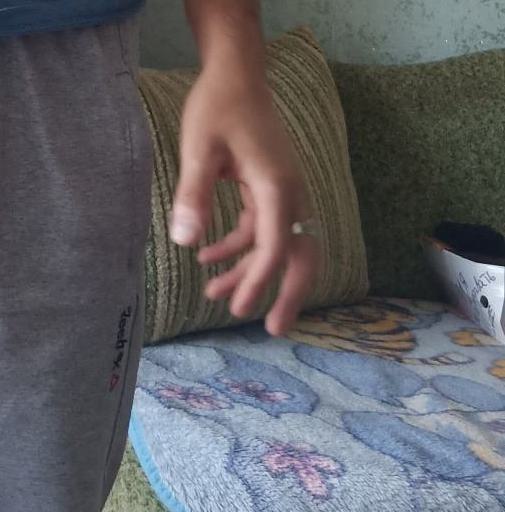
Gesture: no_gesture